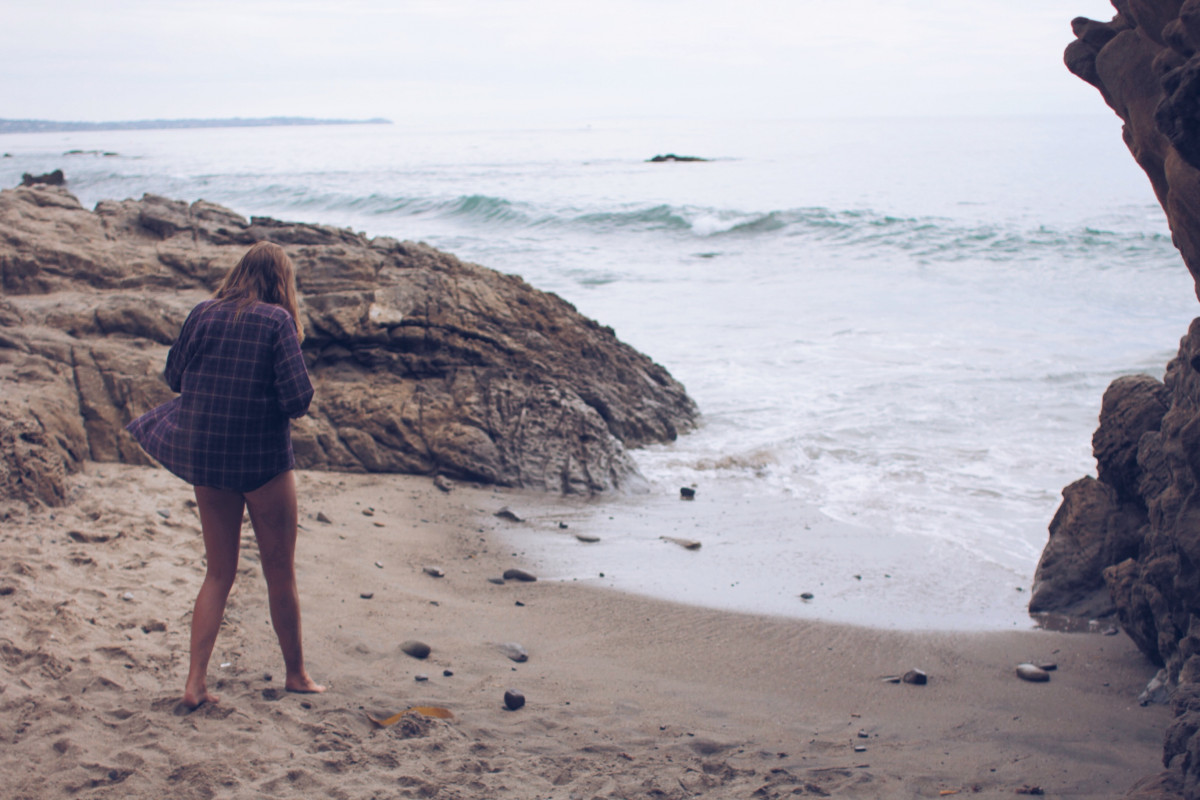
Tags: sea, coast, sand, rock, ocean, woman, shore, vacation, cliff, cove, relax, bay, terrain, material, body of water